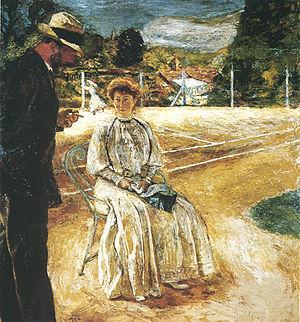
Tableau représentant le court de tennis du Château de Guernon-Ranville, peint par Vuillard en 1907
Le château de Guernon-Ranville est situé dans la commune de Ranville, dans le département du Calvados en Normandie.